Luis Falcón

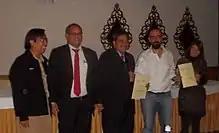
Luis Falcon and Mohamed Salleh at the ceremony after signing the agreement between United Nations University International Institute for Global Health and GNU Solidario

Falcón defends the public health model, and universality of healthcare. He conceives health as a "non-negotiable human right". He believes in the adoption of free software in the public sector. In one interview, Falcón said, "I encourage people to ask their politicians to adopt free software in the healthcare sector, because health is a public good, and thus all health information systems should be based on free software. Public health and proprietary software are antagonistic".